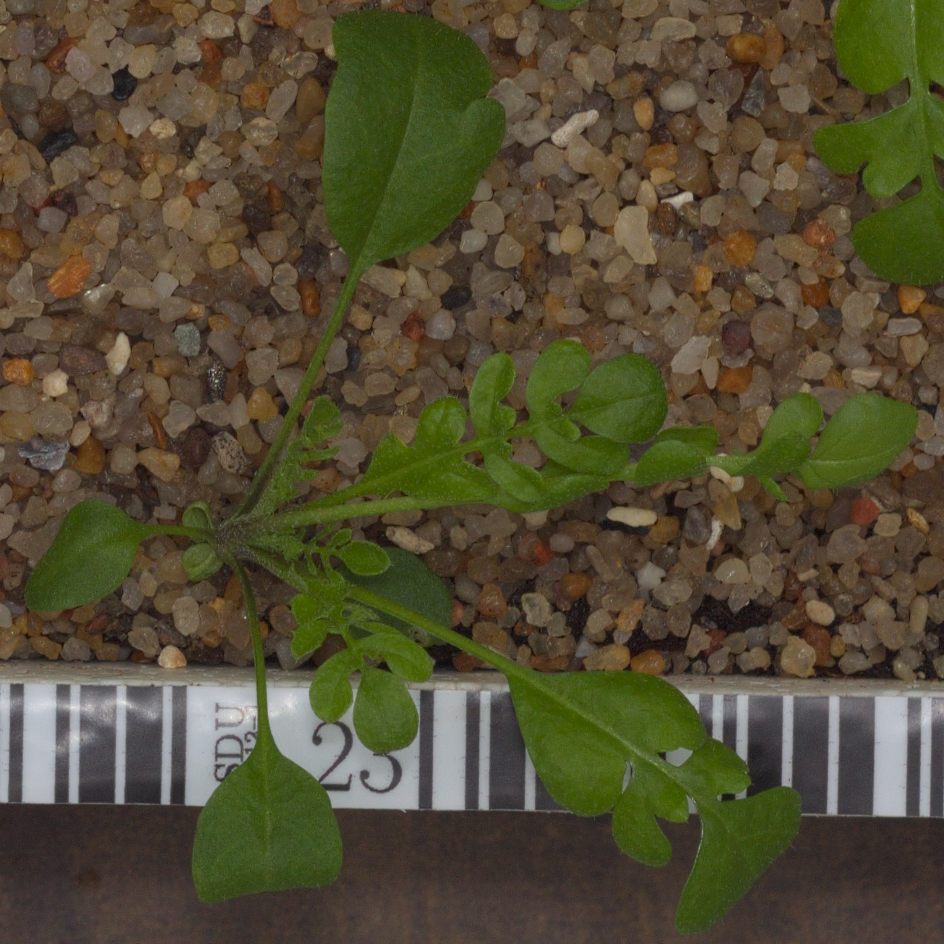
Label: shepherds_purse